Egyptian Air Force

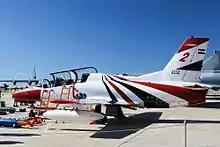
Egyptian K-8 Used by Silver Stars at the 2015 Malta International Airshow

During the Shaba I crisis in Zaire on 1977, Egyptian Air Force provided 50 pilots and technicians, who operated Mirage jets for the Zairian Air Force.